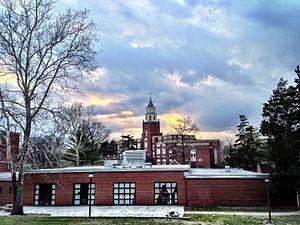
L'université du Sud de l'Illinois à Carbondale est un campus de l'université de l'Illinois, situé à Carbondale, dans l'Illinois.